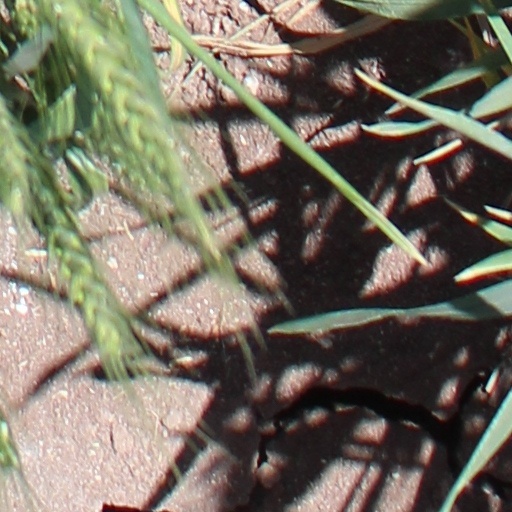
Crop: wheat